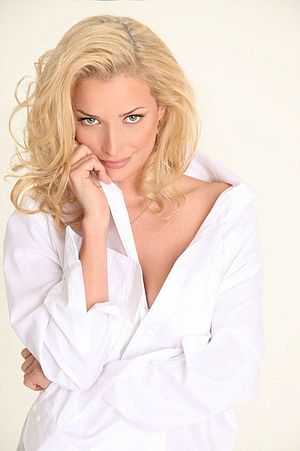
Tatjana Kotova
Tatjana Nikolaejvna Kotova er en russisk skønhedsdronning, vinder af Miss Rusland 2006 og deltog i Miss World og Miss Universe i 2007. Hun har en universitetsgrad i økonomi og krisestyring.